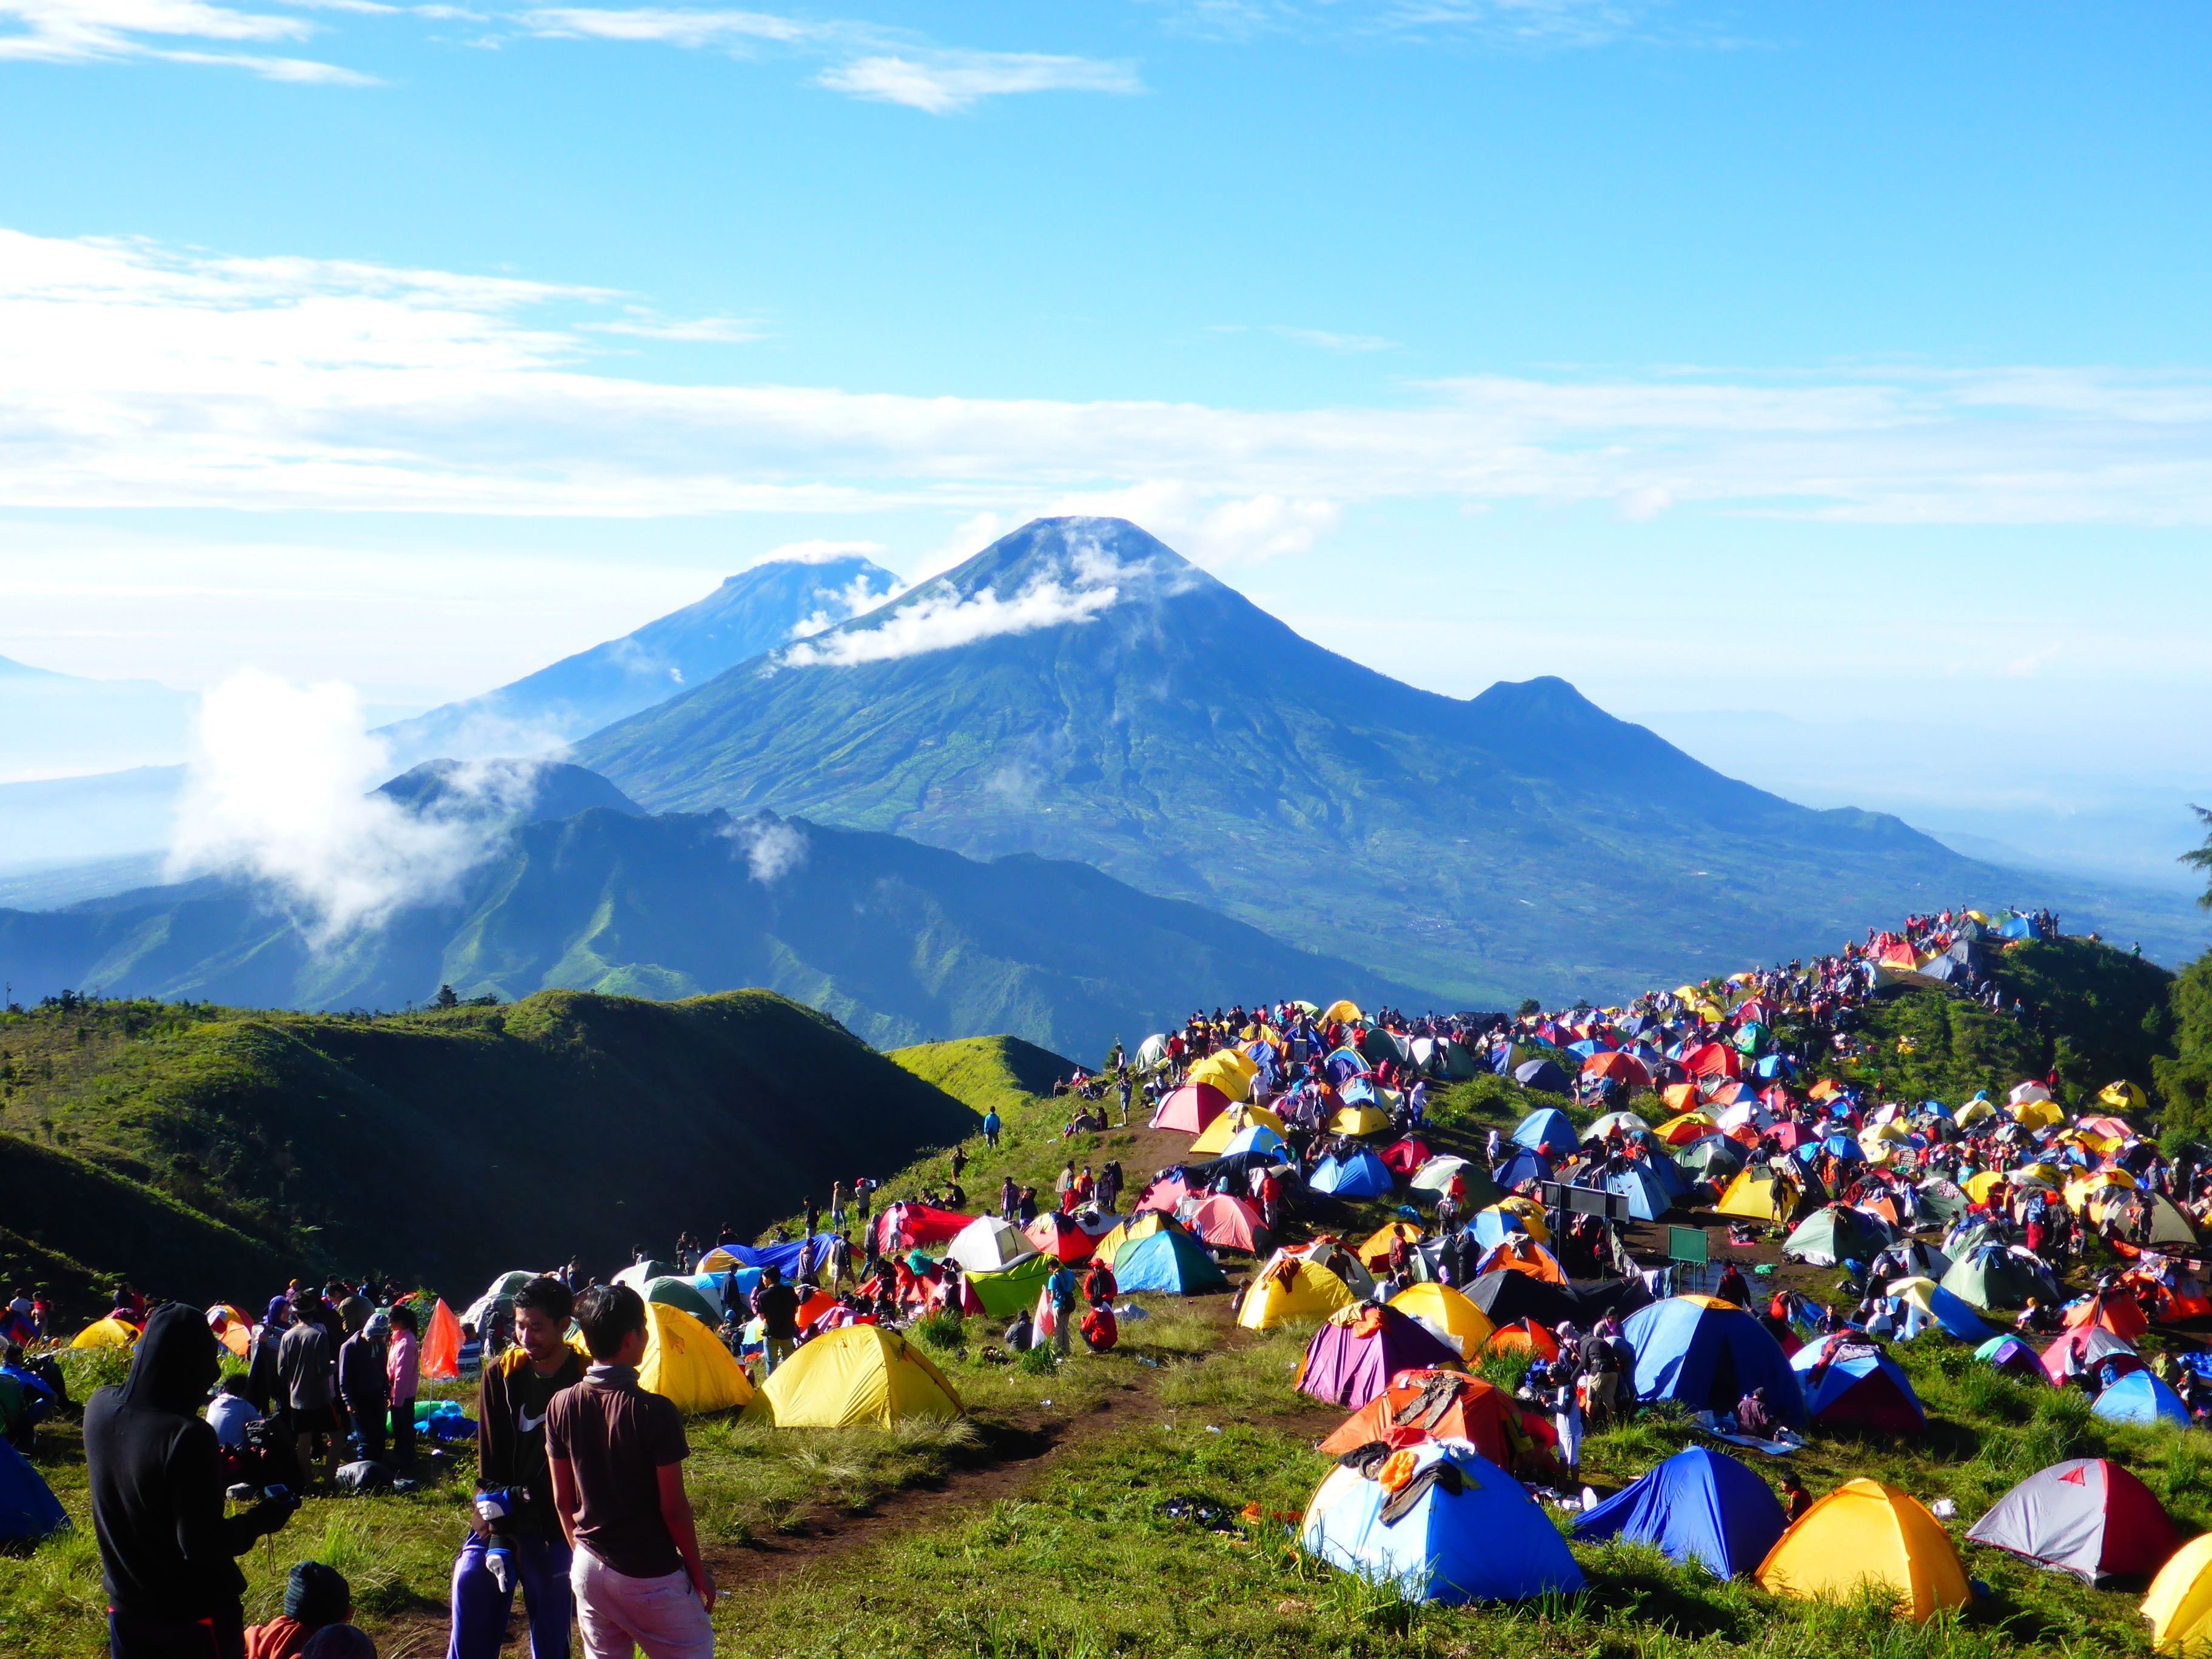
landscape, nature, walking, mountain, adventure, mountain range, travel, asia, tourism, mount, indonesia, java, mountainous landforms